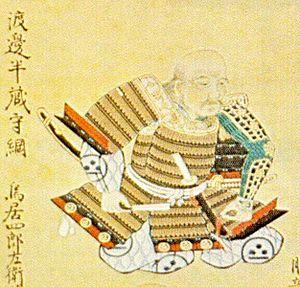
Watanabe Moritsuna est un samouraï du clan Watanabe, au service du clan Tokugawa.